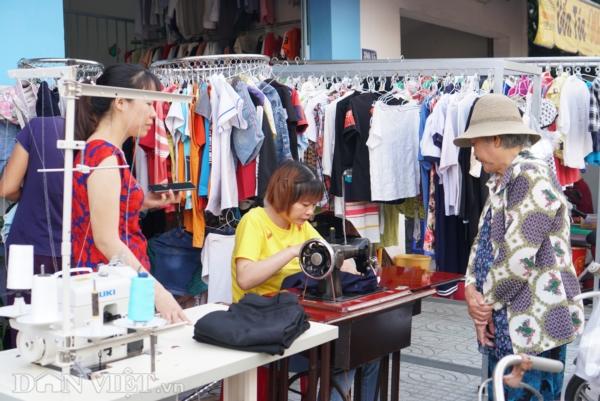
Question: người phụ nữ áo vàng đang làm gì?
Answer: đang ngồi may quần áo